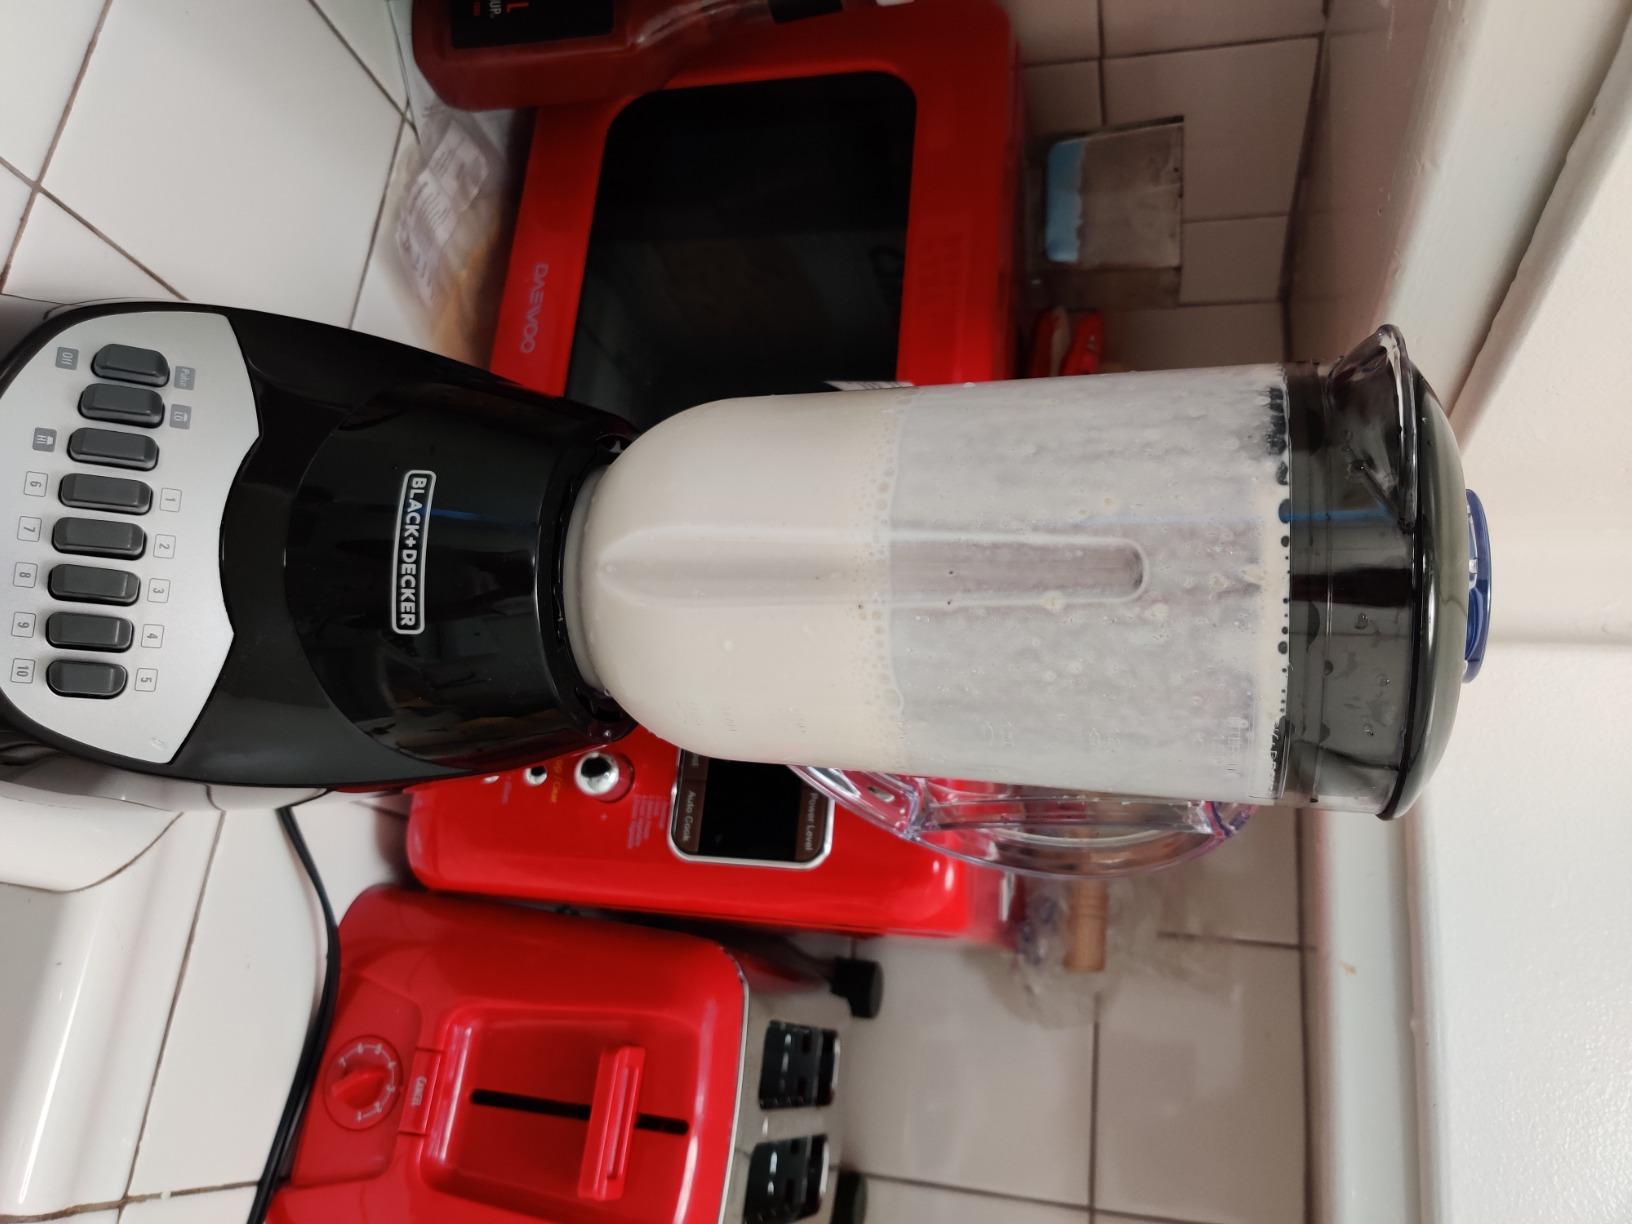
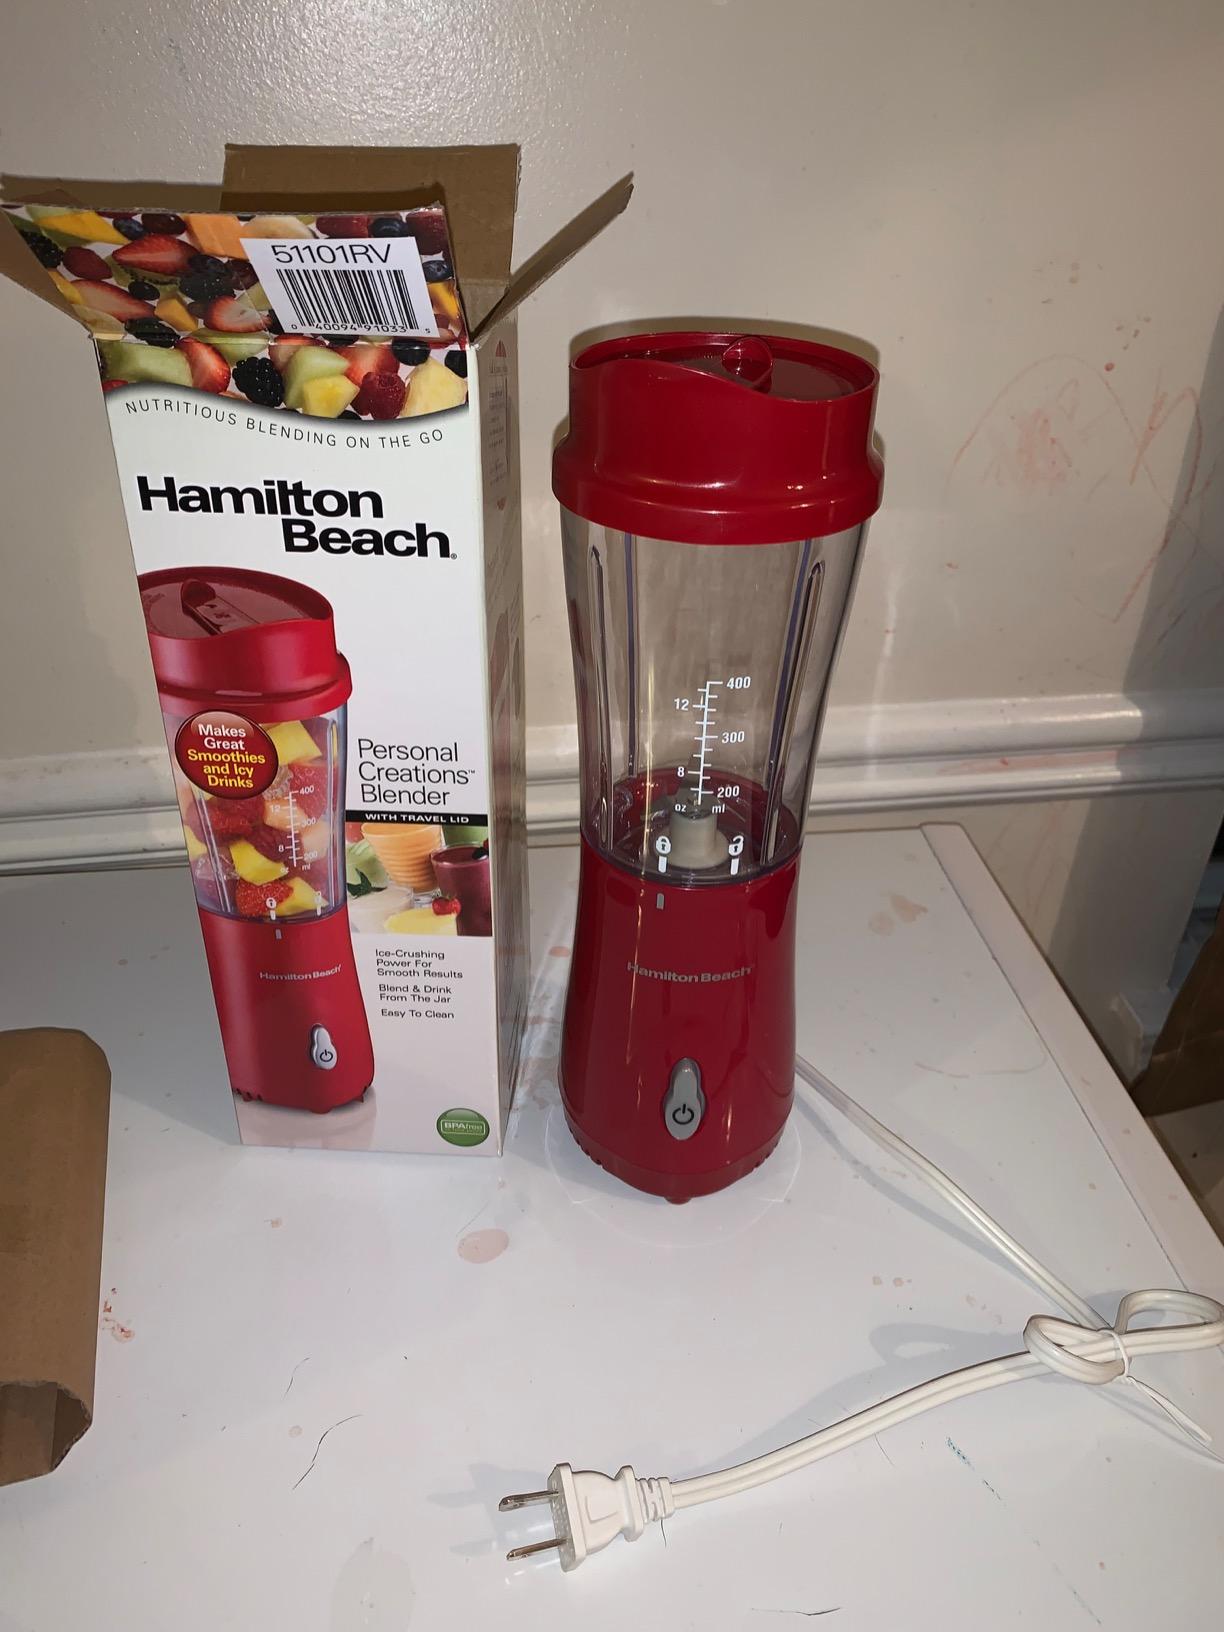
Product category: items_blender
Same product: no